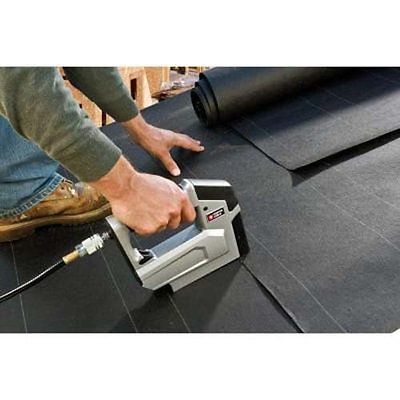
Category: stapler